Yenko Camaro

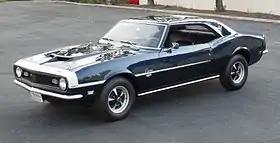
1968 Yenko Super Camaro YS8011

The Yenko Super Camaro was a modified Chevrolet Camaro prepared by Yenko Chevrolet, developed by the dealership owner and racer, Don Yenko, and subsequently aided by special parts ordering directly through Chevrolet.